Foothill College

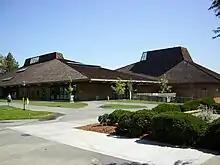
Example of Foothill's campus architecture

The campus was designed by architect Ernest Kump and landscape architects Hideo Sasaki and Peter Walker, to resemble a neo-Japanese garden. The Foothill College was intended as a junior college for 3,500 full-time students, within the 122-acre campus, the first of many junior colleges built after World War II in California. Soon after its completion, Foothill was widely recognized as a pioneer, setting high standards for new campus design.